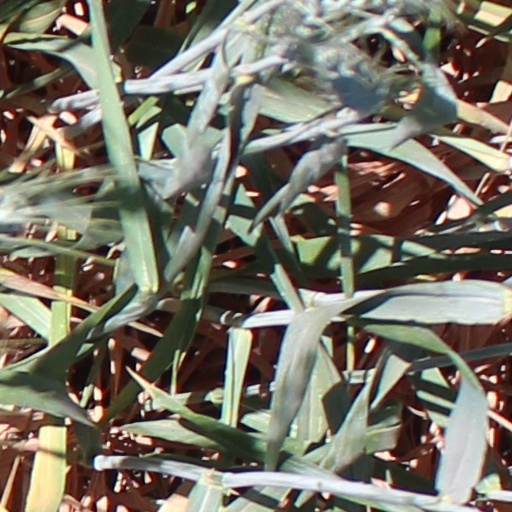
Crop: wheat